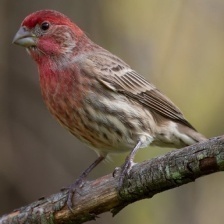
Species: HOUSE FINCH
Scientific name: HAEMORHOUS MEXICANUS
ImageNet parent category: house_finch